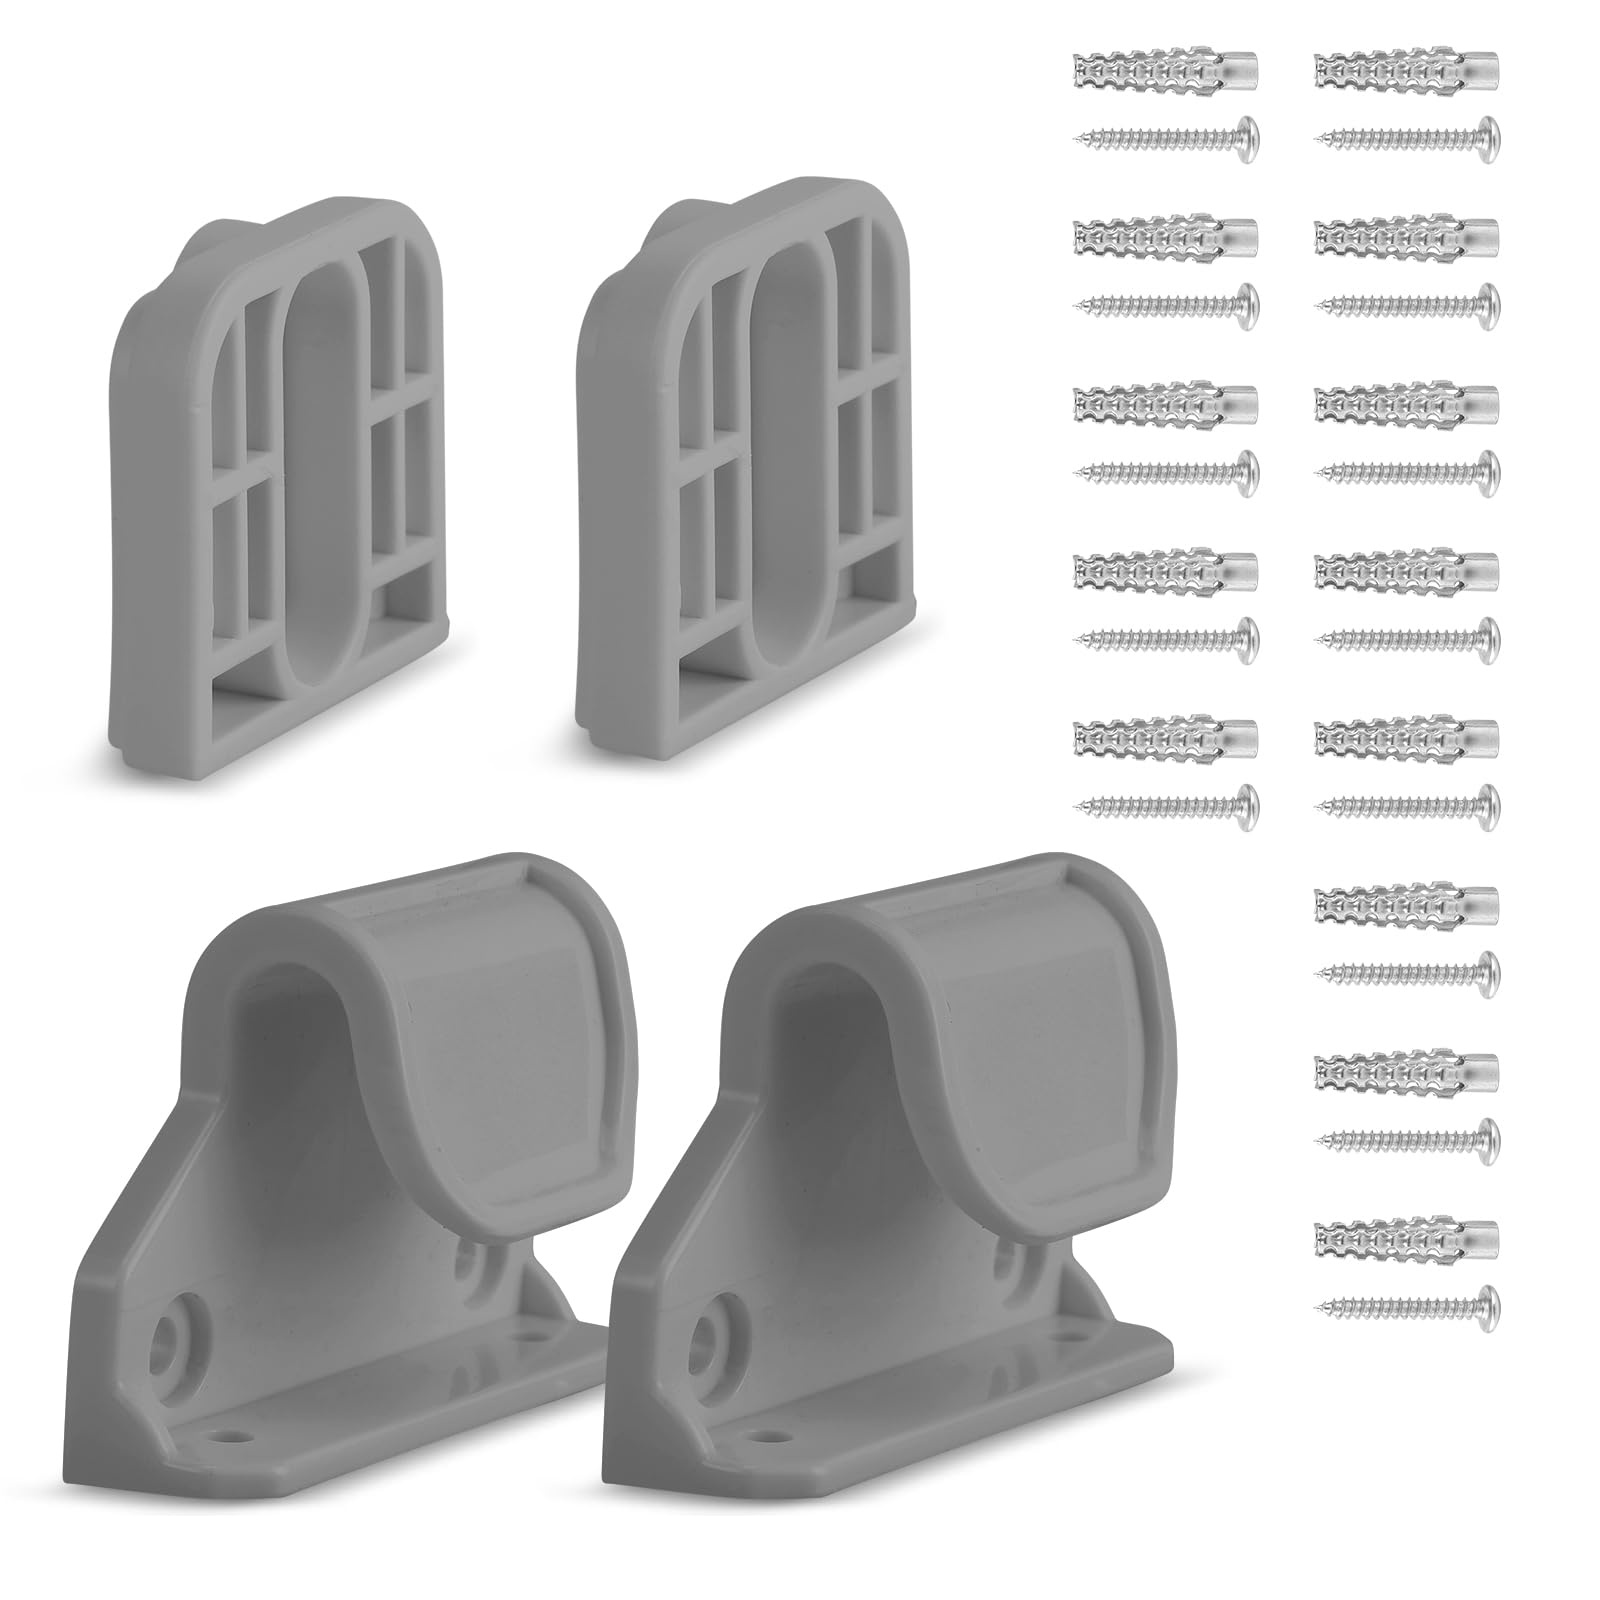
Likzest Retractable Baby Gate Replacement Parts, 55W x 33H, Includes 2 Latches, 2 Brackets, and Screws - Grey
Introducing the Likzest Full Set Mounting Kit , the ultimate solution for all your installation needs. This comprehensive kit is designed to provide everything you need for a seamless and efficient setup, making it perfect for both DIY enthusiasts and professionals alike. Product Description: The Likzest Full Set Mounting Kit includes a versatile array of components to ensure a hassle-free installation process. Each package contains: One set of baseboard spacers One set of handles attached to durable mesh One set of brackets All necessary screws for installation This complete mounting kit is ideal for a variety of applications, providing strength and stability to your projects. Whether you are mounting shelves, securing fixtures, or enhancing your space with effective installations, this kit has you covered. Key Features: Full Set of Mounting Kit: Each package includes: 2 x Latches for secure fastening 2 x Brackets to provide essential support 8 Expansion screws with 5 spare screws for versatility 8 Actual installation screws accompanied by 5 spare screws for convenience Durable and Reliable: Crafted from high-quality materials, this mounting kit ensures long-lasting performance and reliability, making it suitable for various installation tasks. Easy Installation: The included components are designed for quick and straightforward installation, saving you time and effort. Versatile Usage: Perfect for home improvement projects, furniture assembly, and more, this mounting kit adapts to your specific needs. The Likzest Full Set Mounting Kit is available in a sleek design, ensuring that it complements any home or workspace aesthetic. While the color and material specifics are not defined, the quality and functionality of this product are guaranteed. Enhance your installation experience with the Likzest Full Set Mounting Kit. Get everything you need in one package and ensure your projects are completed with precision and ease. Order now to take advantage of this essential tool that every home and professional workspace should have!
Brand: Likzest
Category: Baby & Toddler > Baby Safety > Baby & Pet Gate Accessories